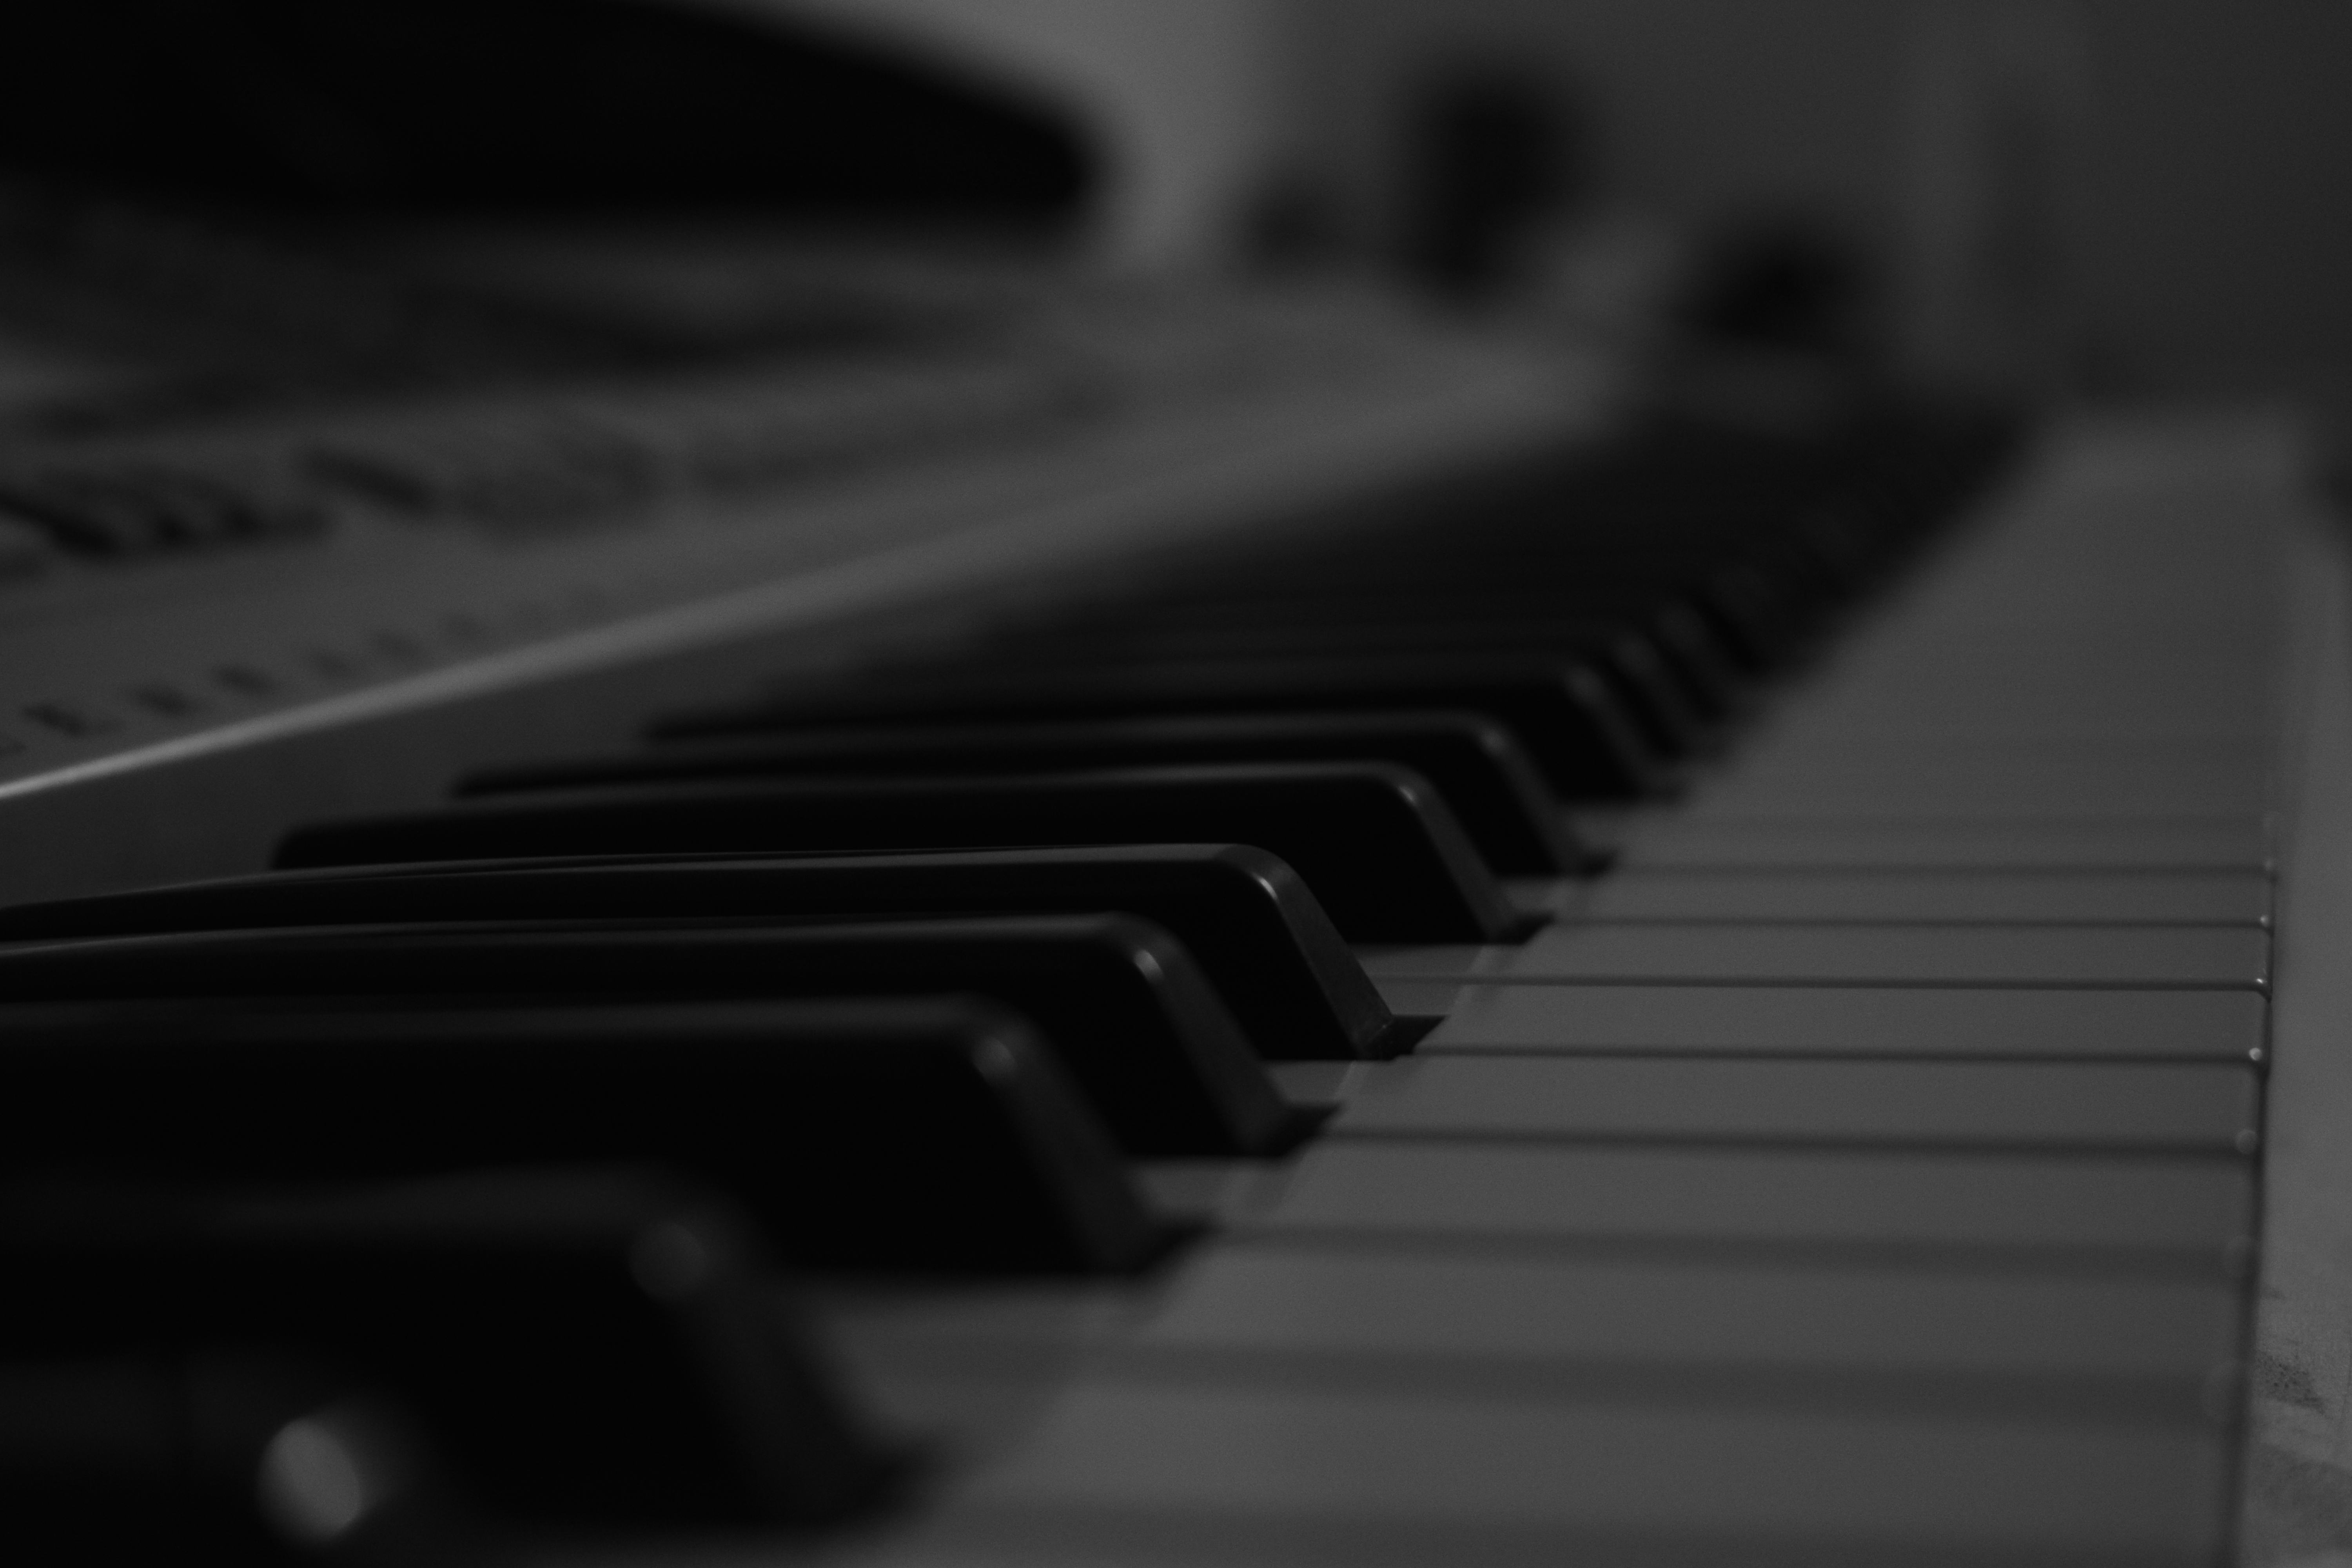
keyboard, bw, piano, black, electric piano, black and white, musical instrument, musical keyboard, digital piano, monochrome photography, pianist, player piano, photography, fortepiano, jazz pianist, electronic instrument, monochrome, electronic keyboard, technology, keyboard player, darkness, pianet, musical instrument accessory, line, spinet, electronic musical instrument, music workstation, input device, computer wallpaper